Xbox controller

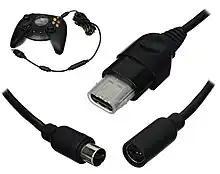
The Xbox controller features breakaway dongles to avoid damage to the console if the cord is tripped over.

The Xbox controller features dual vibration motors and a layout similar to the contemporary GameCube controller: two analog triggers, two analog sticks (both are also digitally clickable buttons), a digital directional pad, a Back button, a Start button, two accessory slots and six 8-bit analog action buttons (A/Green, B/Red, X/Blue, Y/Yellow, LB/White, and RB/Black). Project leads J Allard and Cam Ferrari aimed for a controller with every feature the team liked from preceding ones: slots from the Dreamcast controller, two sticks from the PlayStation's original DualShock and six frontal buttons from the revised Sega Genesis controller.